Paul McShane (rugby league)

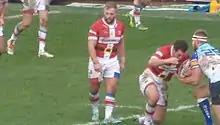
McShane playing for Wakefield in December 2014

In July 2015, McShane joined Castleford on a two-and-a-half-year contract as part of a deal that saw Scott Moore move the other way on loan. He made his club debut against Hull F.C. in the first game of the Super 8s.